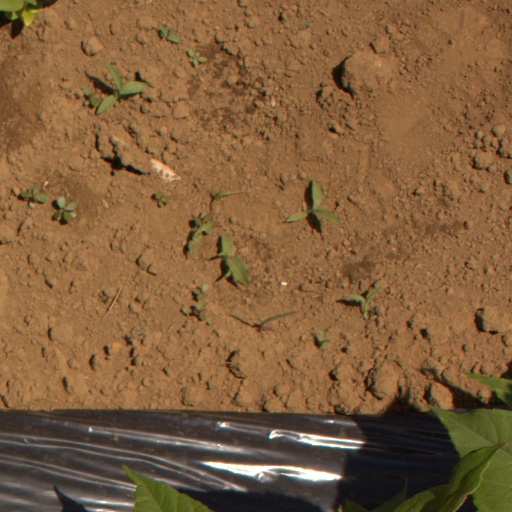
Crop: Jerusalem artichoke